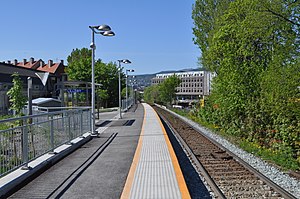
Lilleby Station
Lilleby Station er en jernbanestation på Nordlandsbanen, der ligger i bydelen Lademoen i det østlige Trondheim i Norge. Stationen består af et spor og en perron med et læskur.